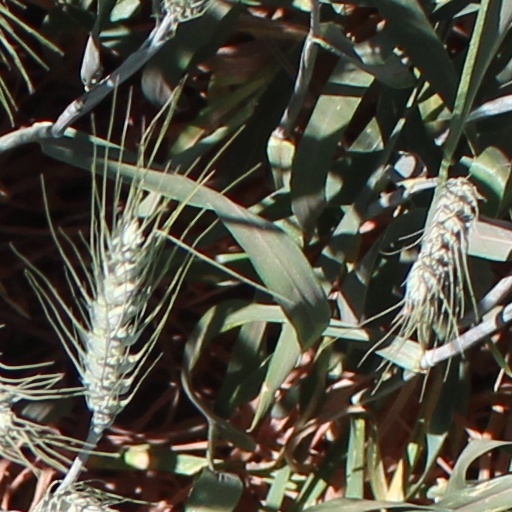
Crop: wheat